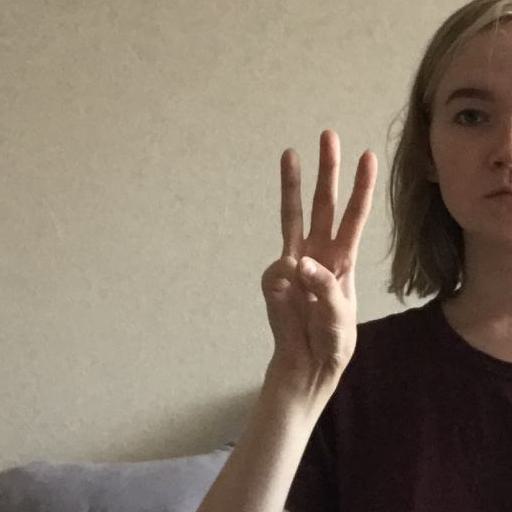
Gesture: three